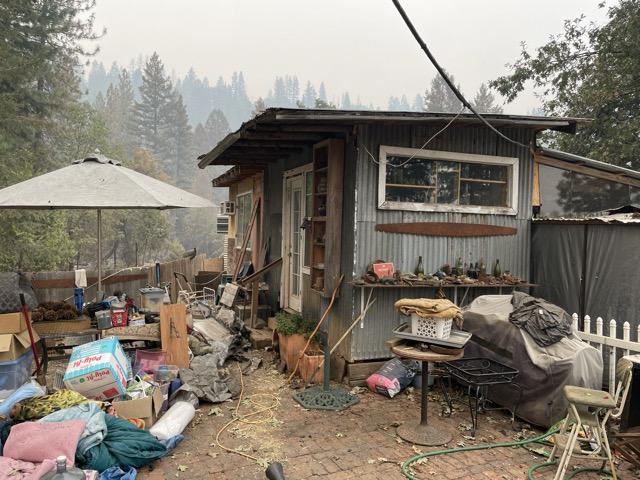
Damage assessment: no_damage